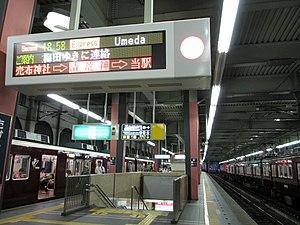
La gare de Takarazuka est une gare ferroviaire située dans la ville de Takarazuka, dans la préfecture de Hyōgo au Japon. La gare est exploitée par les compagnies JR West et Hankyu, sur les lignes Fukuchiyama/JR Takarazuka, Hankyu Imazu et Hankyu Takarazuka. L’utilisation de la carte ICOCA est valable dans cette gare.